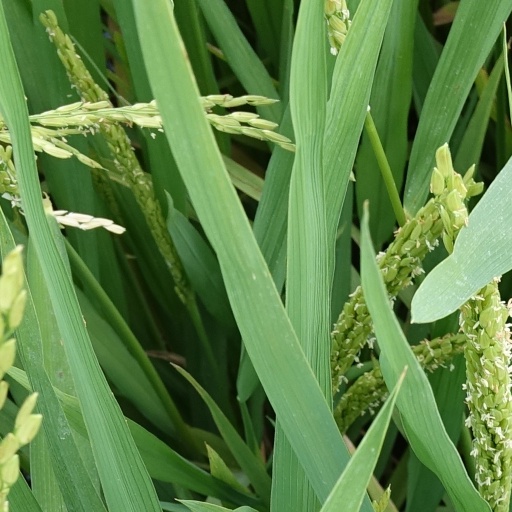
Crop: rice